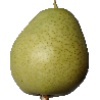
Label: Pear 1